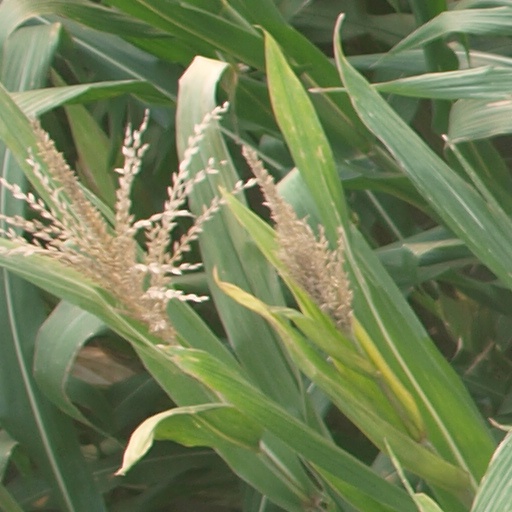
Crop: maize; corn